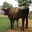
Label: cattle